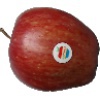
Label: Apple Red 1